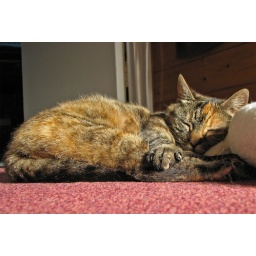
Our cat looks deeply concerned about Sparky from next door taking over our back garden... :)